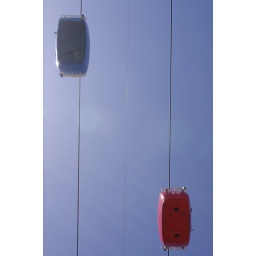
A red and blue cable car overhead against a sky blue background. The cable cars took you up the Great Orme.